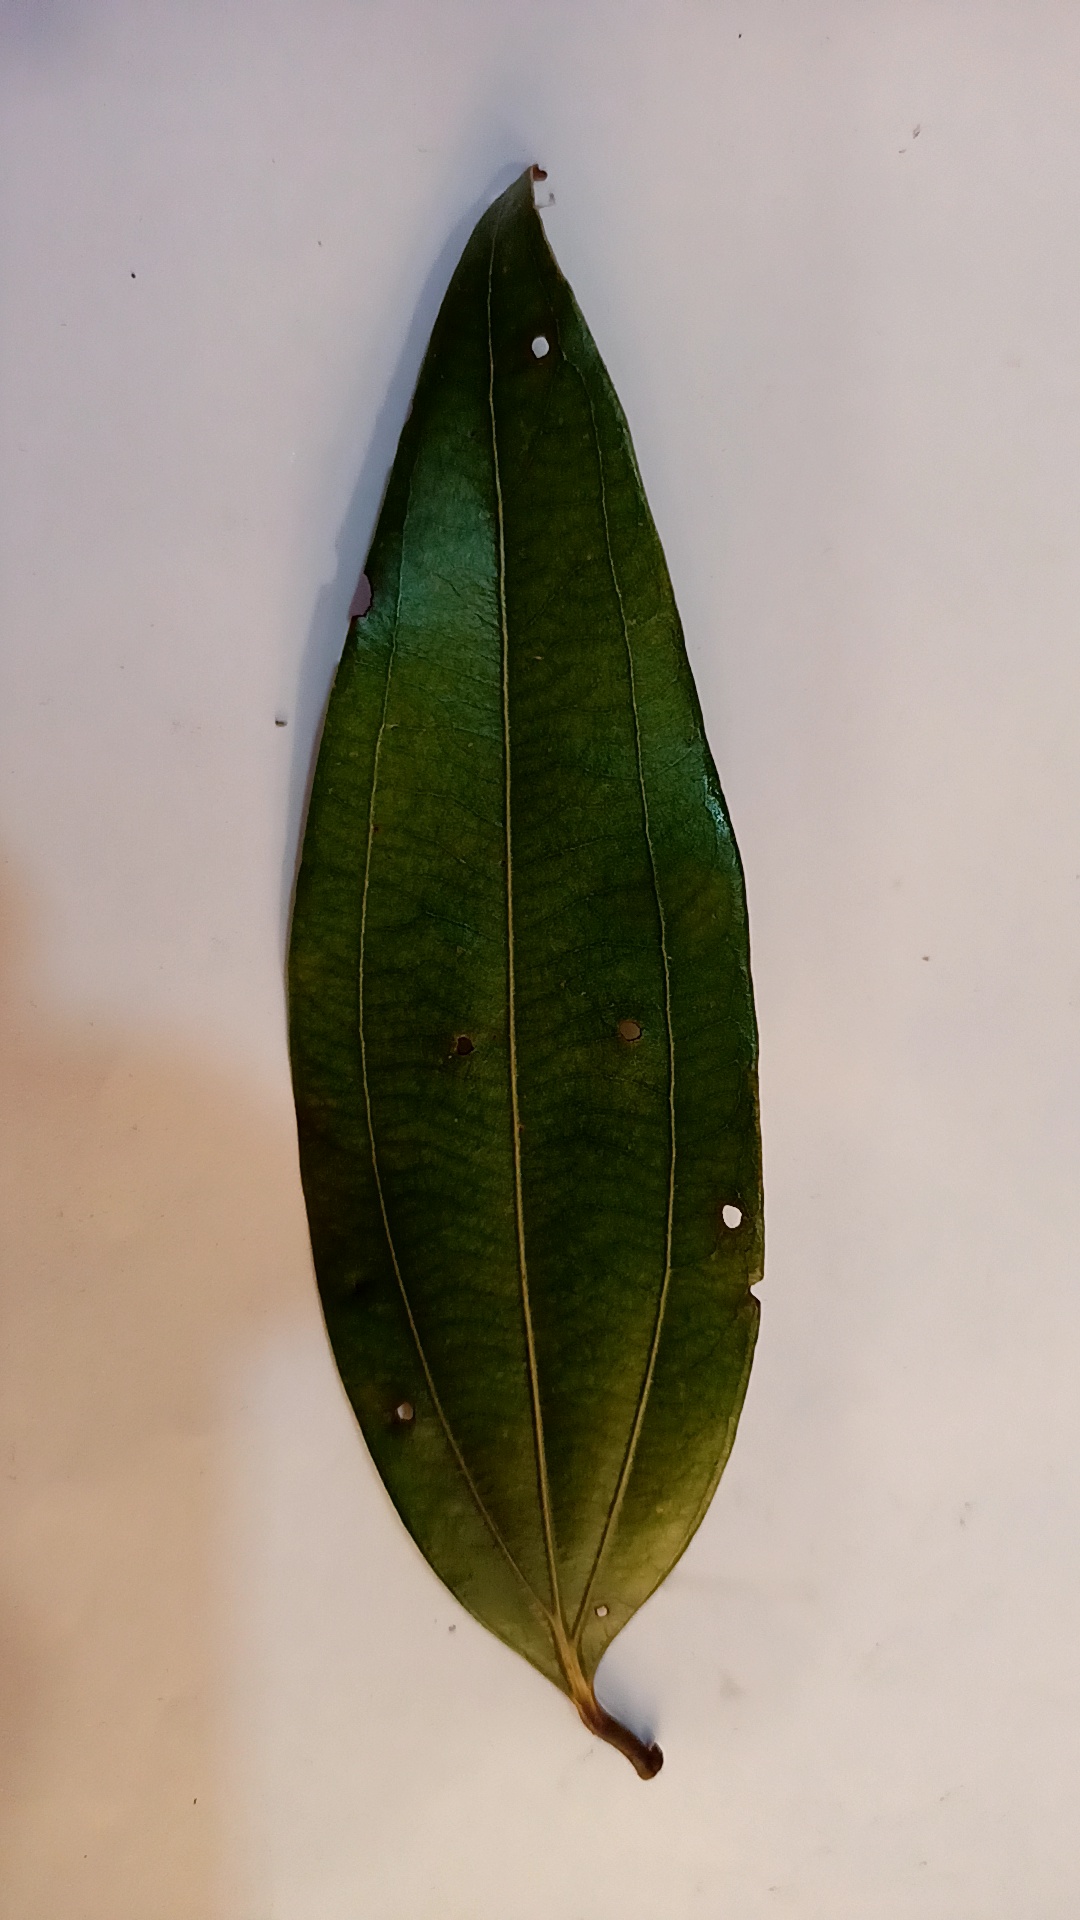
Label: Disease